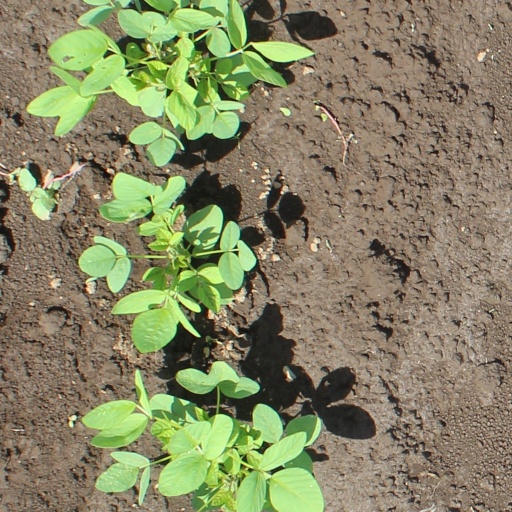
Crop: soybean